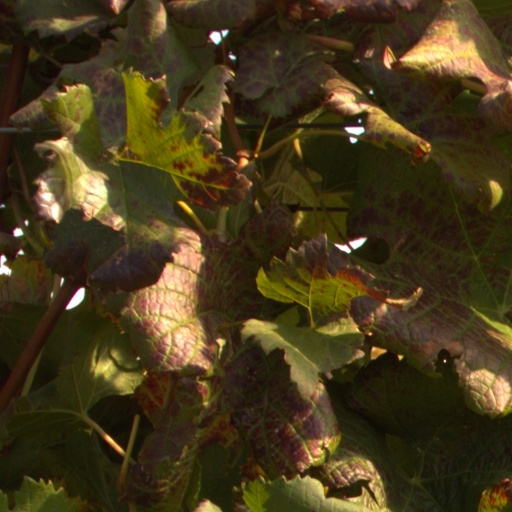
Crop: grape